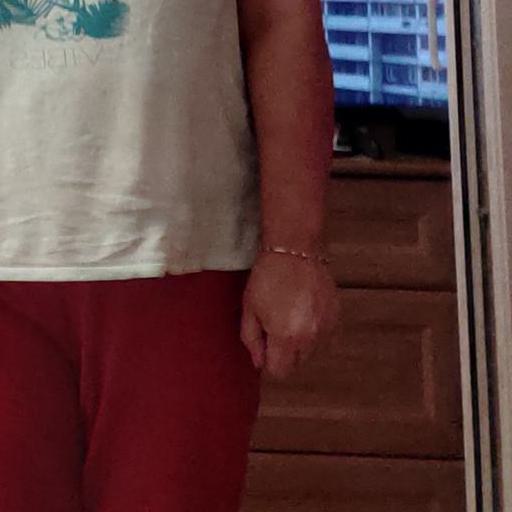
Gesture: no_gesture